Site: brandenburg
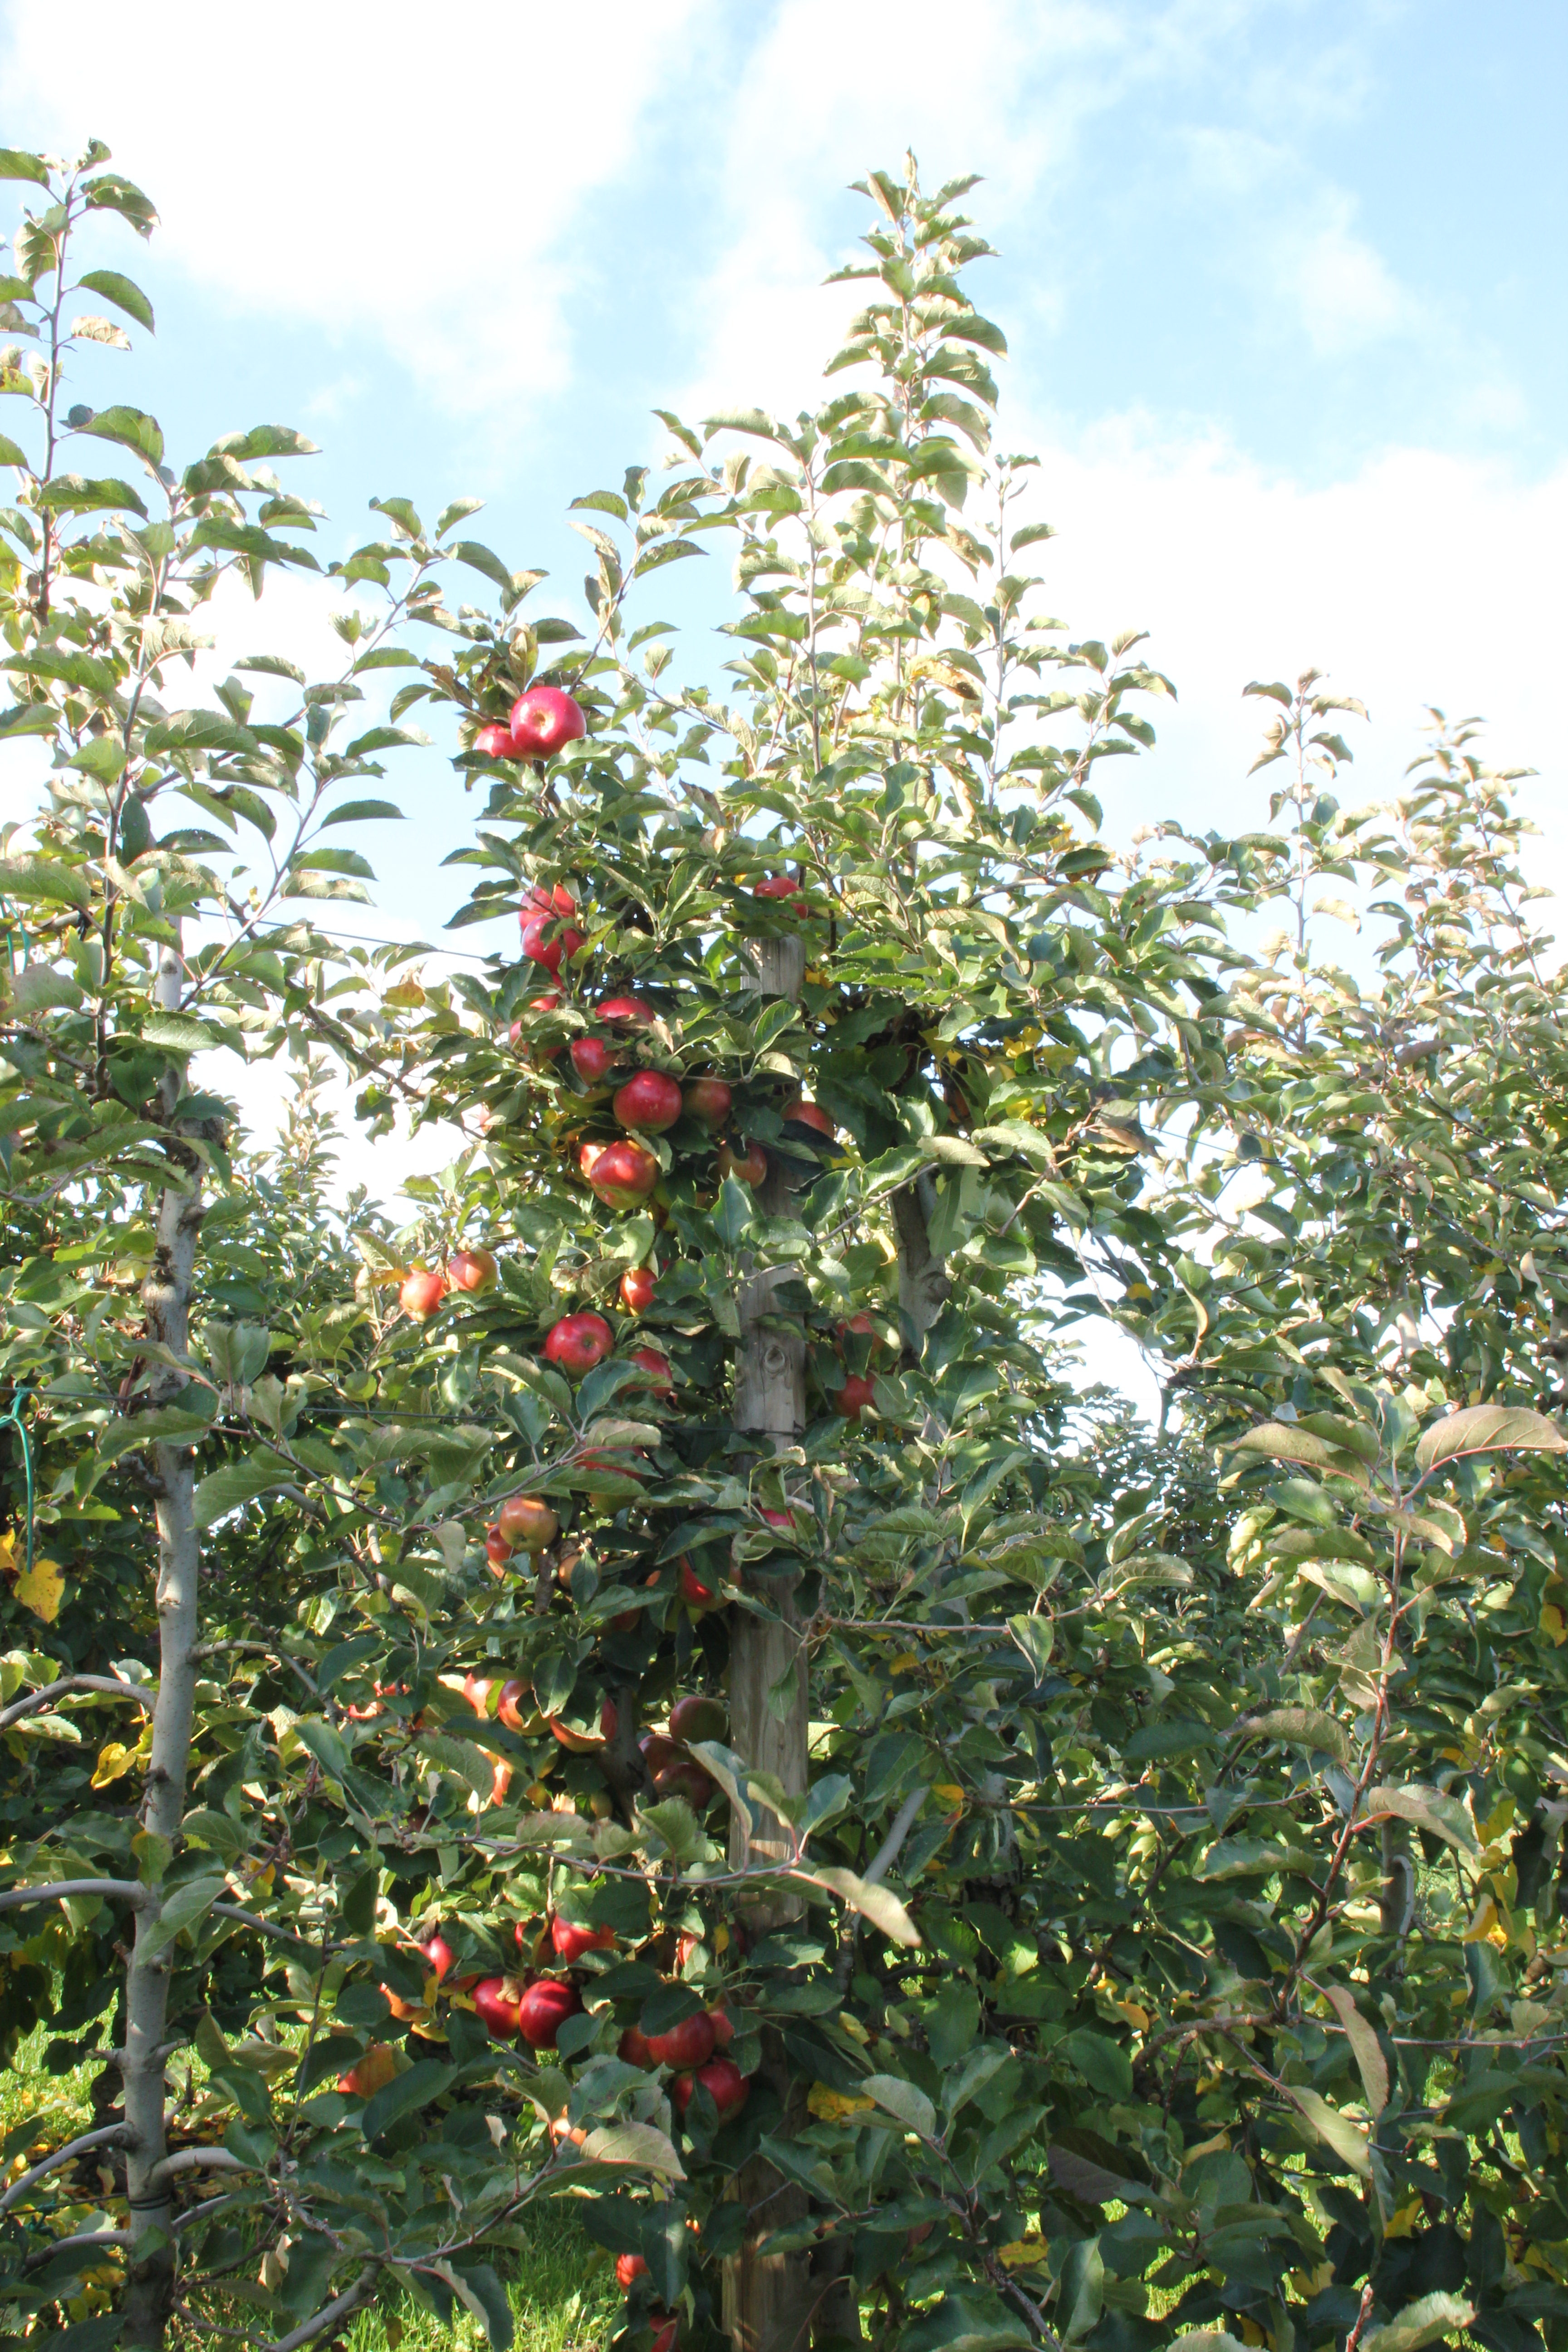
Growth stage (BBCH 91): Senescence, beginning of dormancy